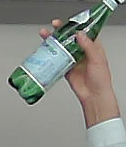
Product: sanpellegrino_water